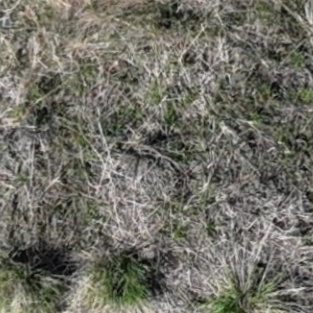
Month: may
Dye color: blue
Dye concentration: low